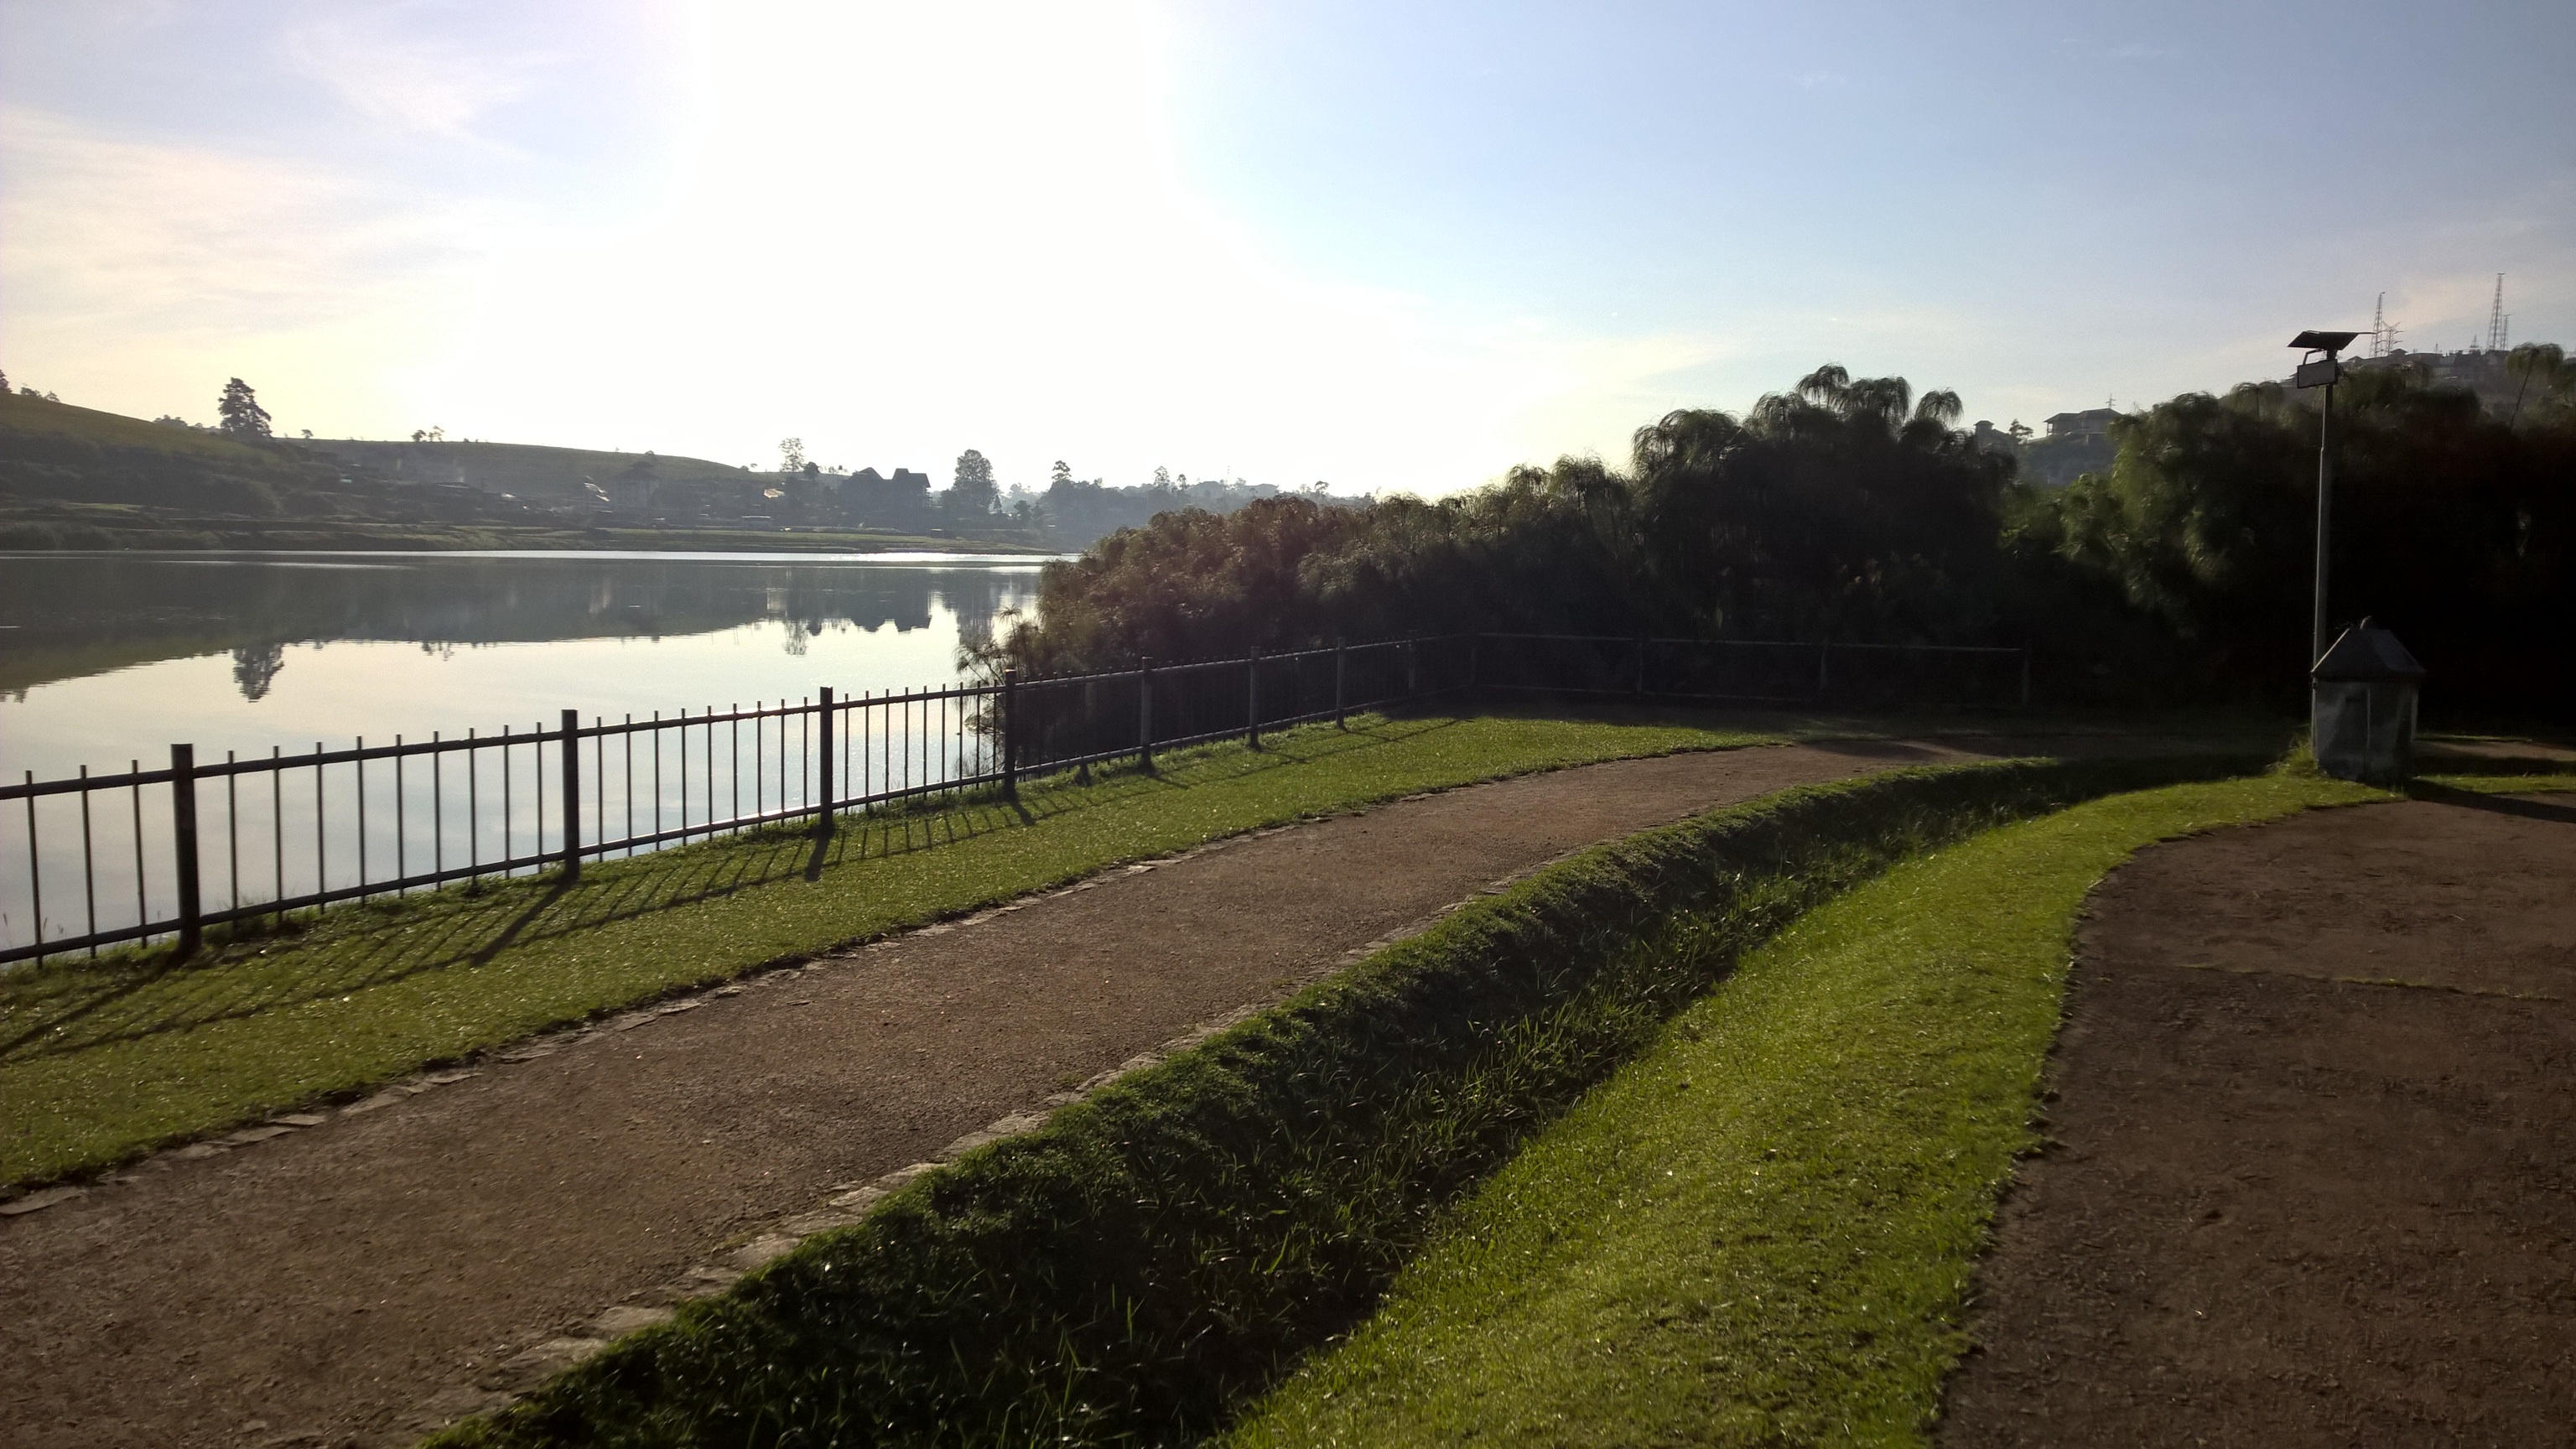
landscape, grass, farm, lawn, sunlight, morning, hill, reservoir, waterway, rural area